Donets

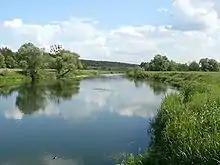
Downstream of Zmiiv.

The Donets is regarded as one of the most scenic rivers of East European Plain and contains many hiking and biking routes along its banks. Canoe rafting is rather popular, especially between Zmiiv and Sviatohirsk. Rafting is of the first (lowest) degree of difficulty. The busiest tourism months are from May to September. The most picturesque part is probably near the town of Izium, which hosts a National Park of Holy Mountains.